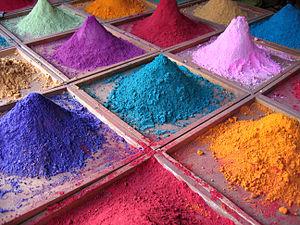
Des pigments à vendre sur dans un de marché Goa, Inde.
Un pigment est une substance chimique colorante insoluble dans le milieu qu'elle colore. On peut associer, par mordançage, une teinture, soluble, à un sel métallique comme l'alun, pour former un pigment, insoluble.